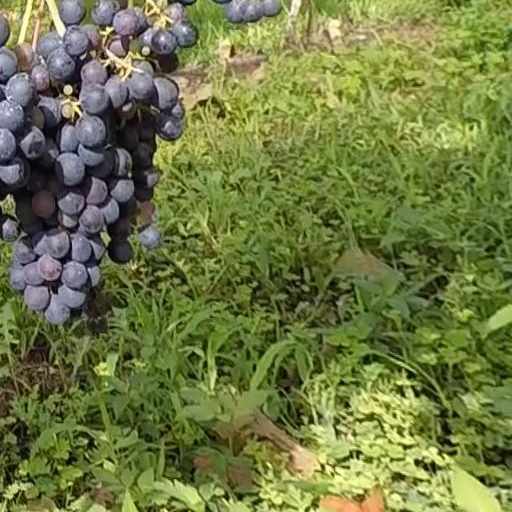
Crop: grape